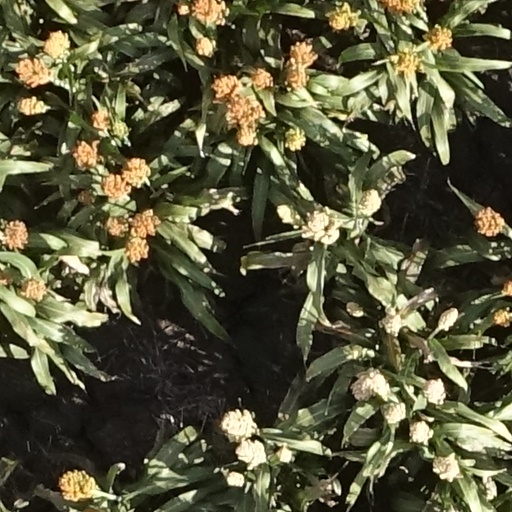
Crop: sorghum